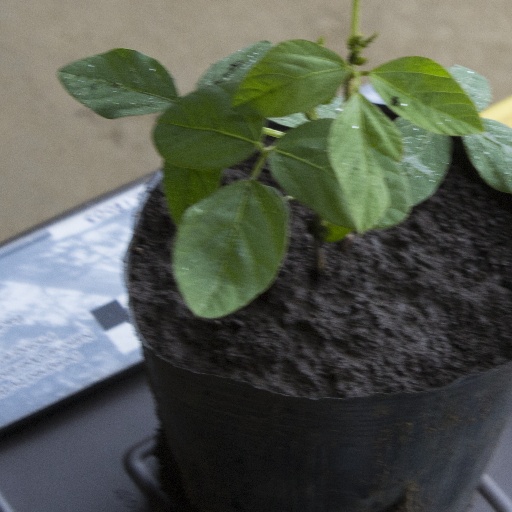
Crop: soybean